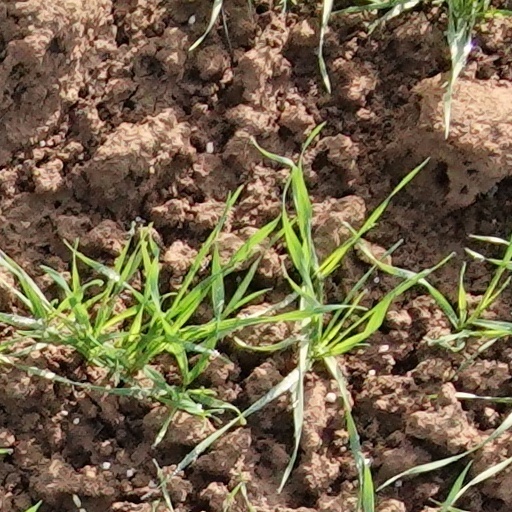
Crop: wheat